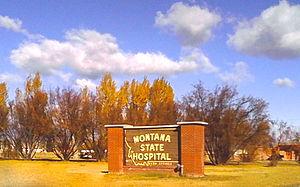
Warm Springs est une census-designated place située dans le comté de Deer Lodge, dans l'État du Montana, aux États-Unis. Elle abrite le Montana State Hospital, le seul hôpital psychiatrique de l’État.